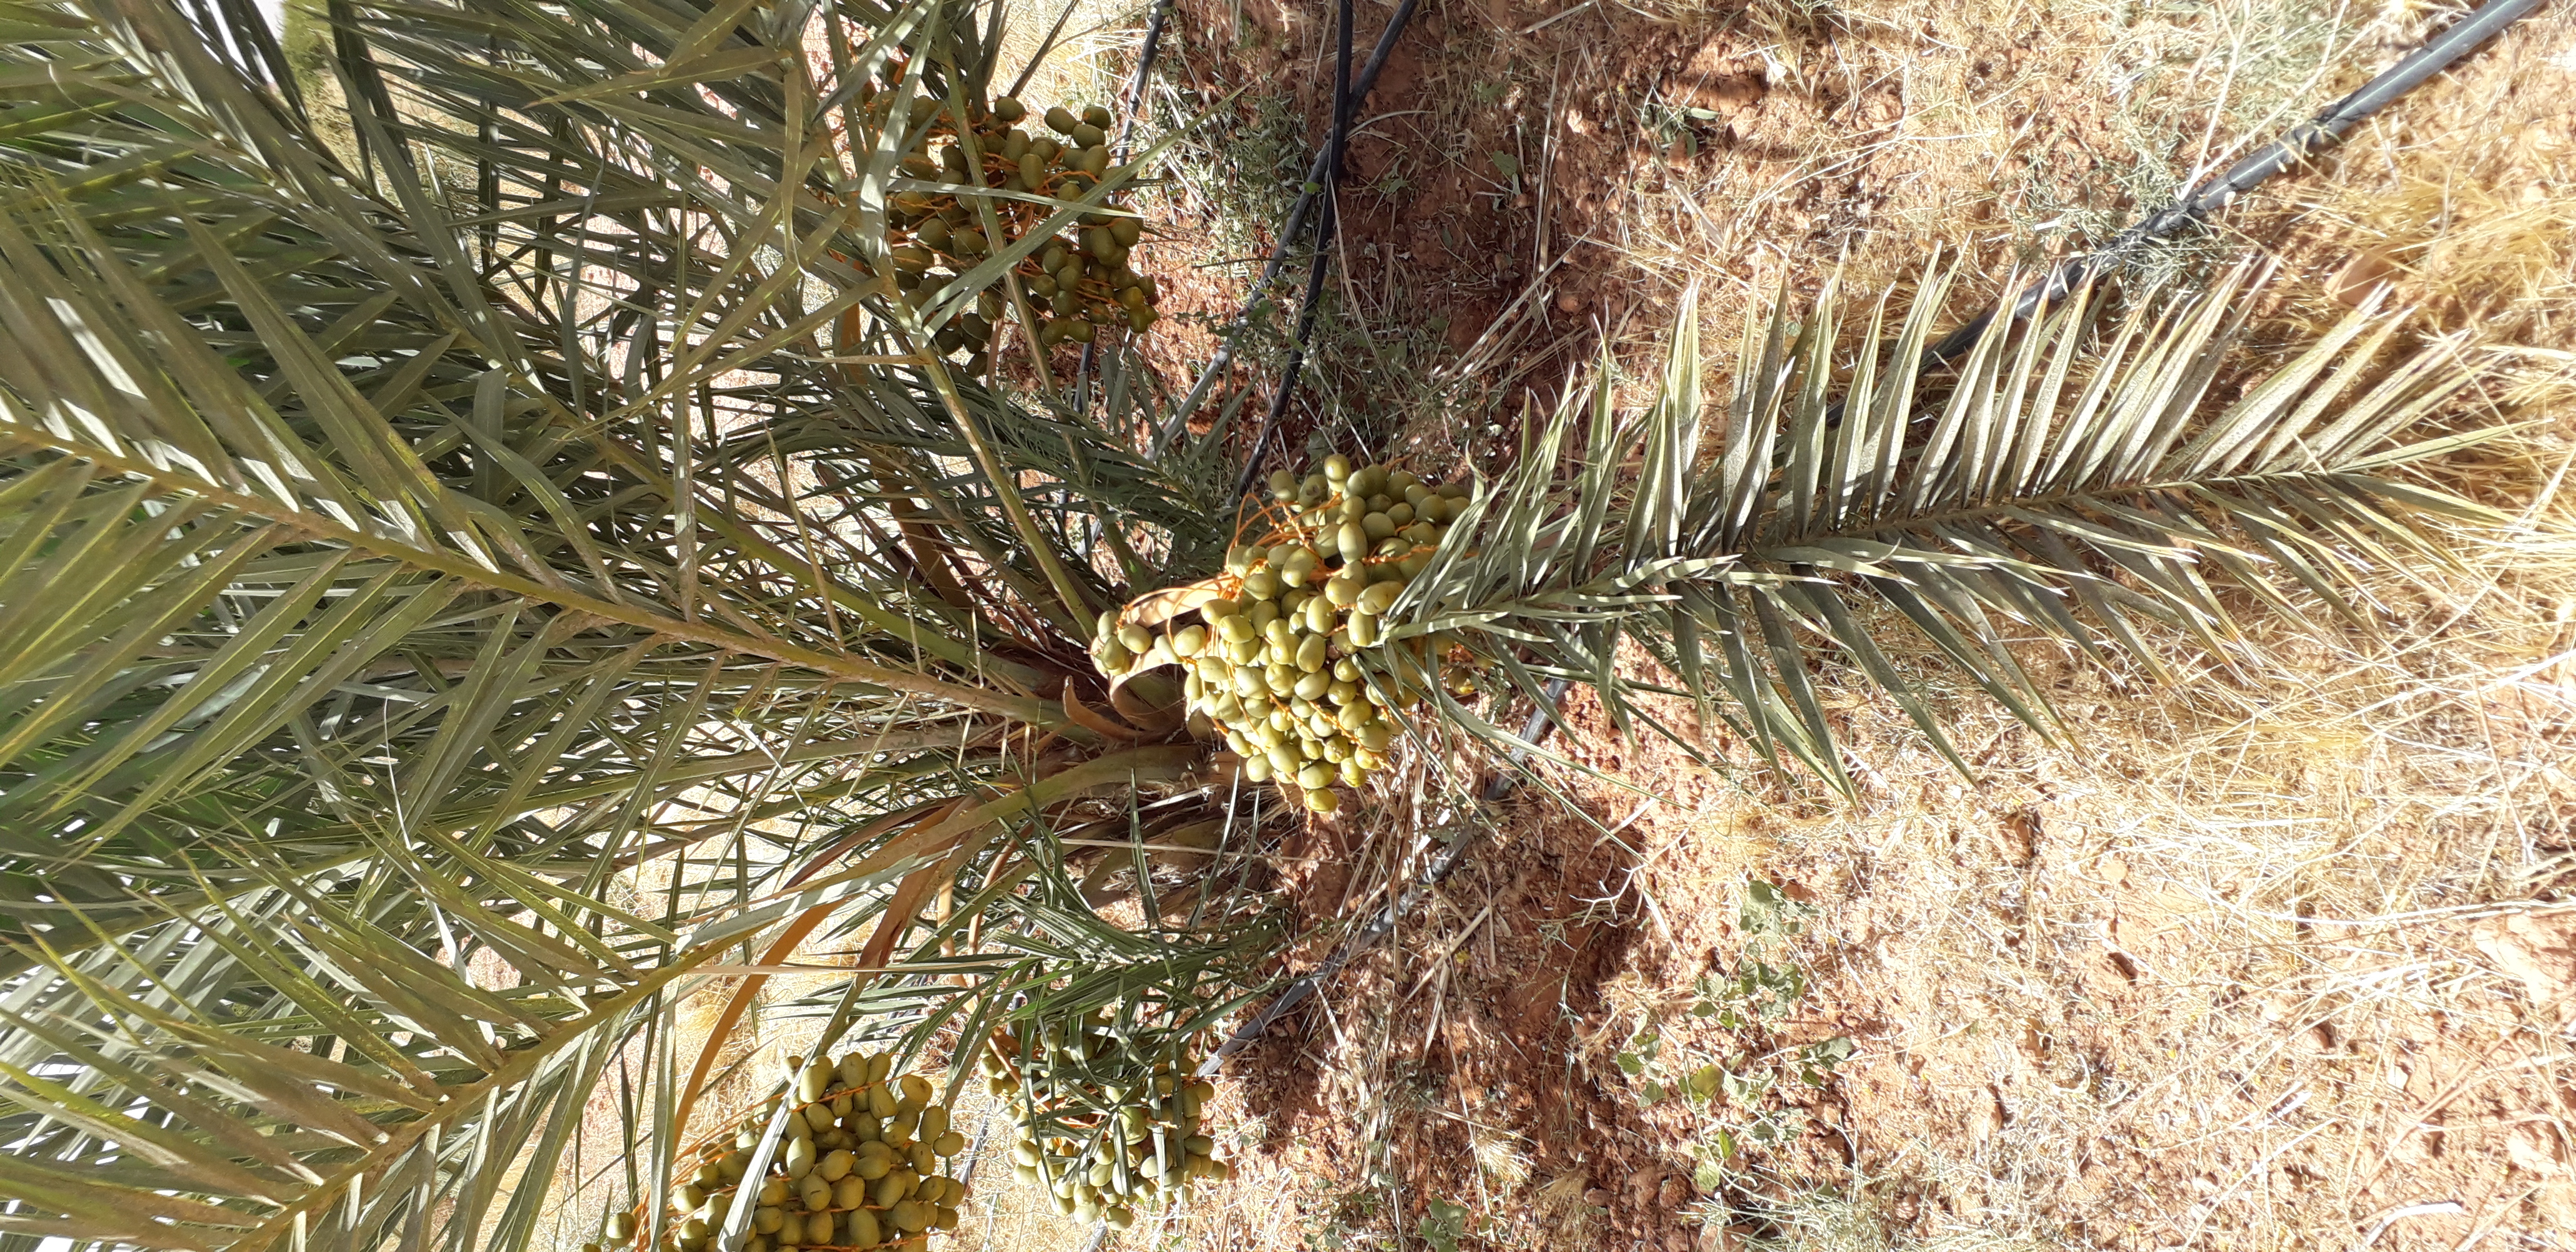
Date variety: Boufagous